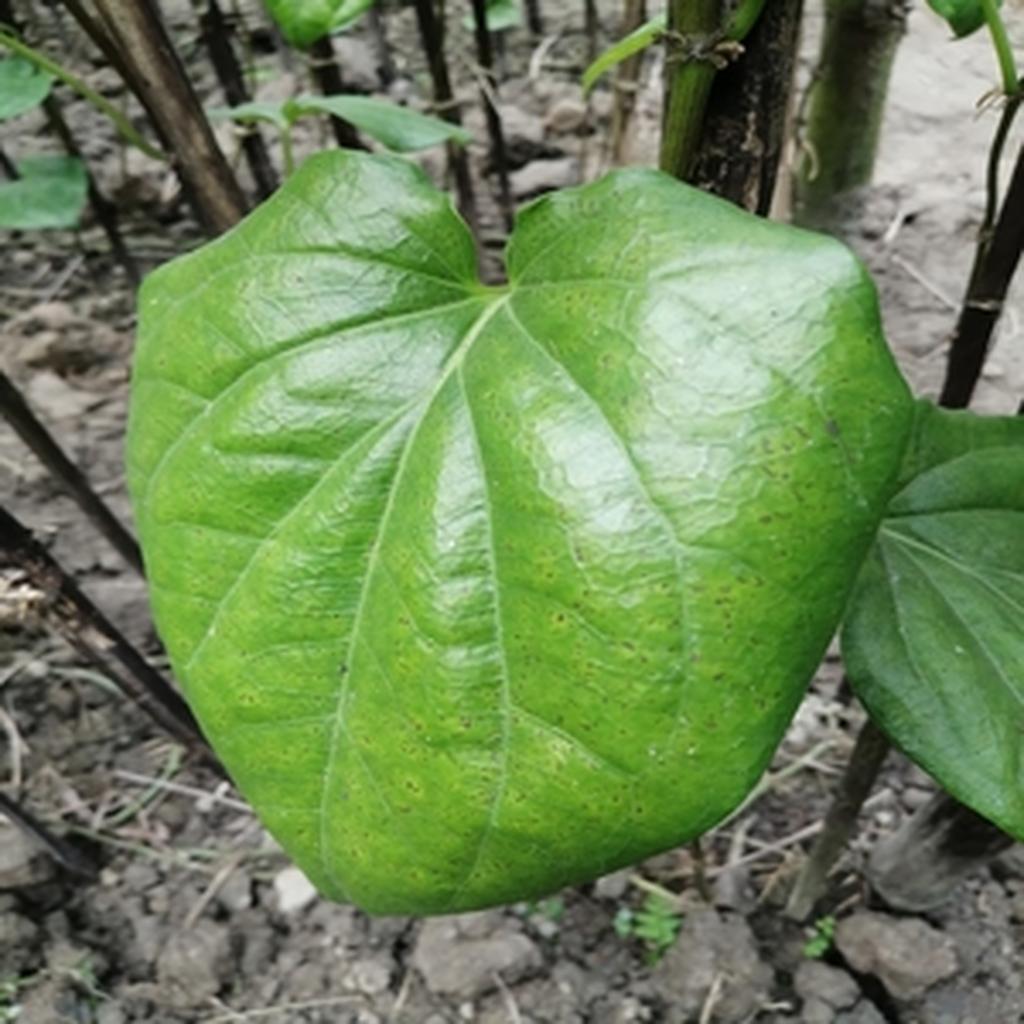
Label: Leaf_Spot